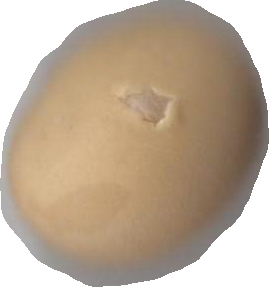
Variety: Dega